Chris Ogbonnaya

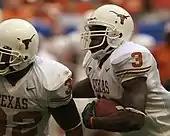
Ogbonnaya (#3) playing for Texas in 2005

Ogbonnaya attended the University of Texas at Austin, where he was a four-year letterman who appeared in 47 games at running back and on special teams. Career totals were 170 carries for 452 yards (2.6 ypc) and eight touchdowns and made 75 receptions for 792 yards and three touchdowns. He appeared in all 13 games, starting seven, in 2008 and earned honorable mention All-Big 12. He carried the ball 74 times for 373 yards (5.0 ypc) and four touchdowns and recorded 46 receptions for 540 yards and three touchdowns, including a 65-yard touchdown reception at Colorado. He appeared in all 13 games at tailback and on special teams in 2007 and had 26 carries for 66 yards and two touchdowns and 21 receptions for 204 yards. He also returned four kickoffs for 74 yards and had one special teams tackle. He played in all 13 games at fullback and on special teams in 2006 and rushed 18 times for 82 yards and a touchdown and caught seven passes for 45 yards. He saw action in eight games during Texas' 2005 National Championship season and rushed 22 times for 76 yards and a touchdown. He moved to tailback after spending his redshirt season as a wide receiver.